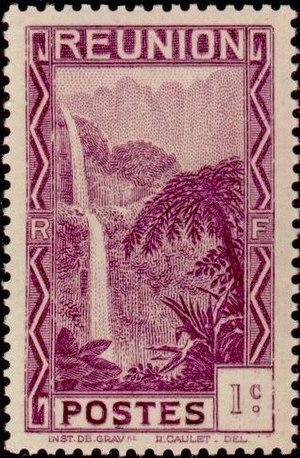
Timbre signé Robert Caulet
Caulet Robert Alexandre est un artiste peintre, professeur de dessin, résistant en Corrèze.